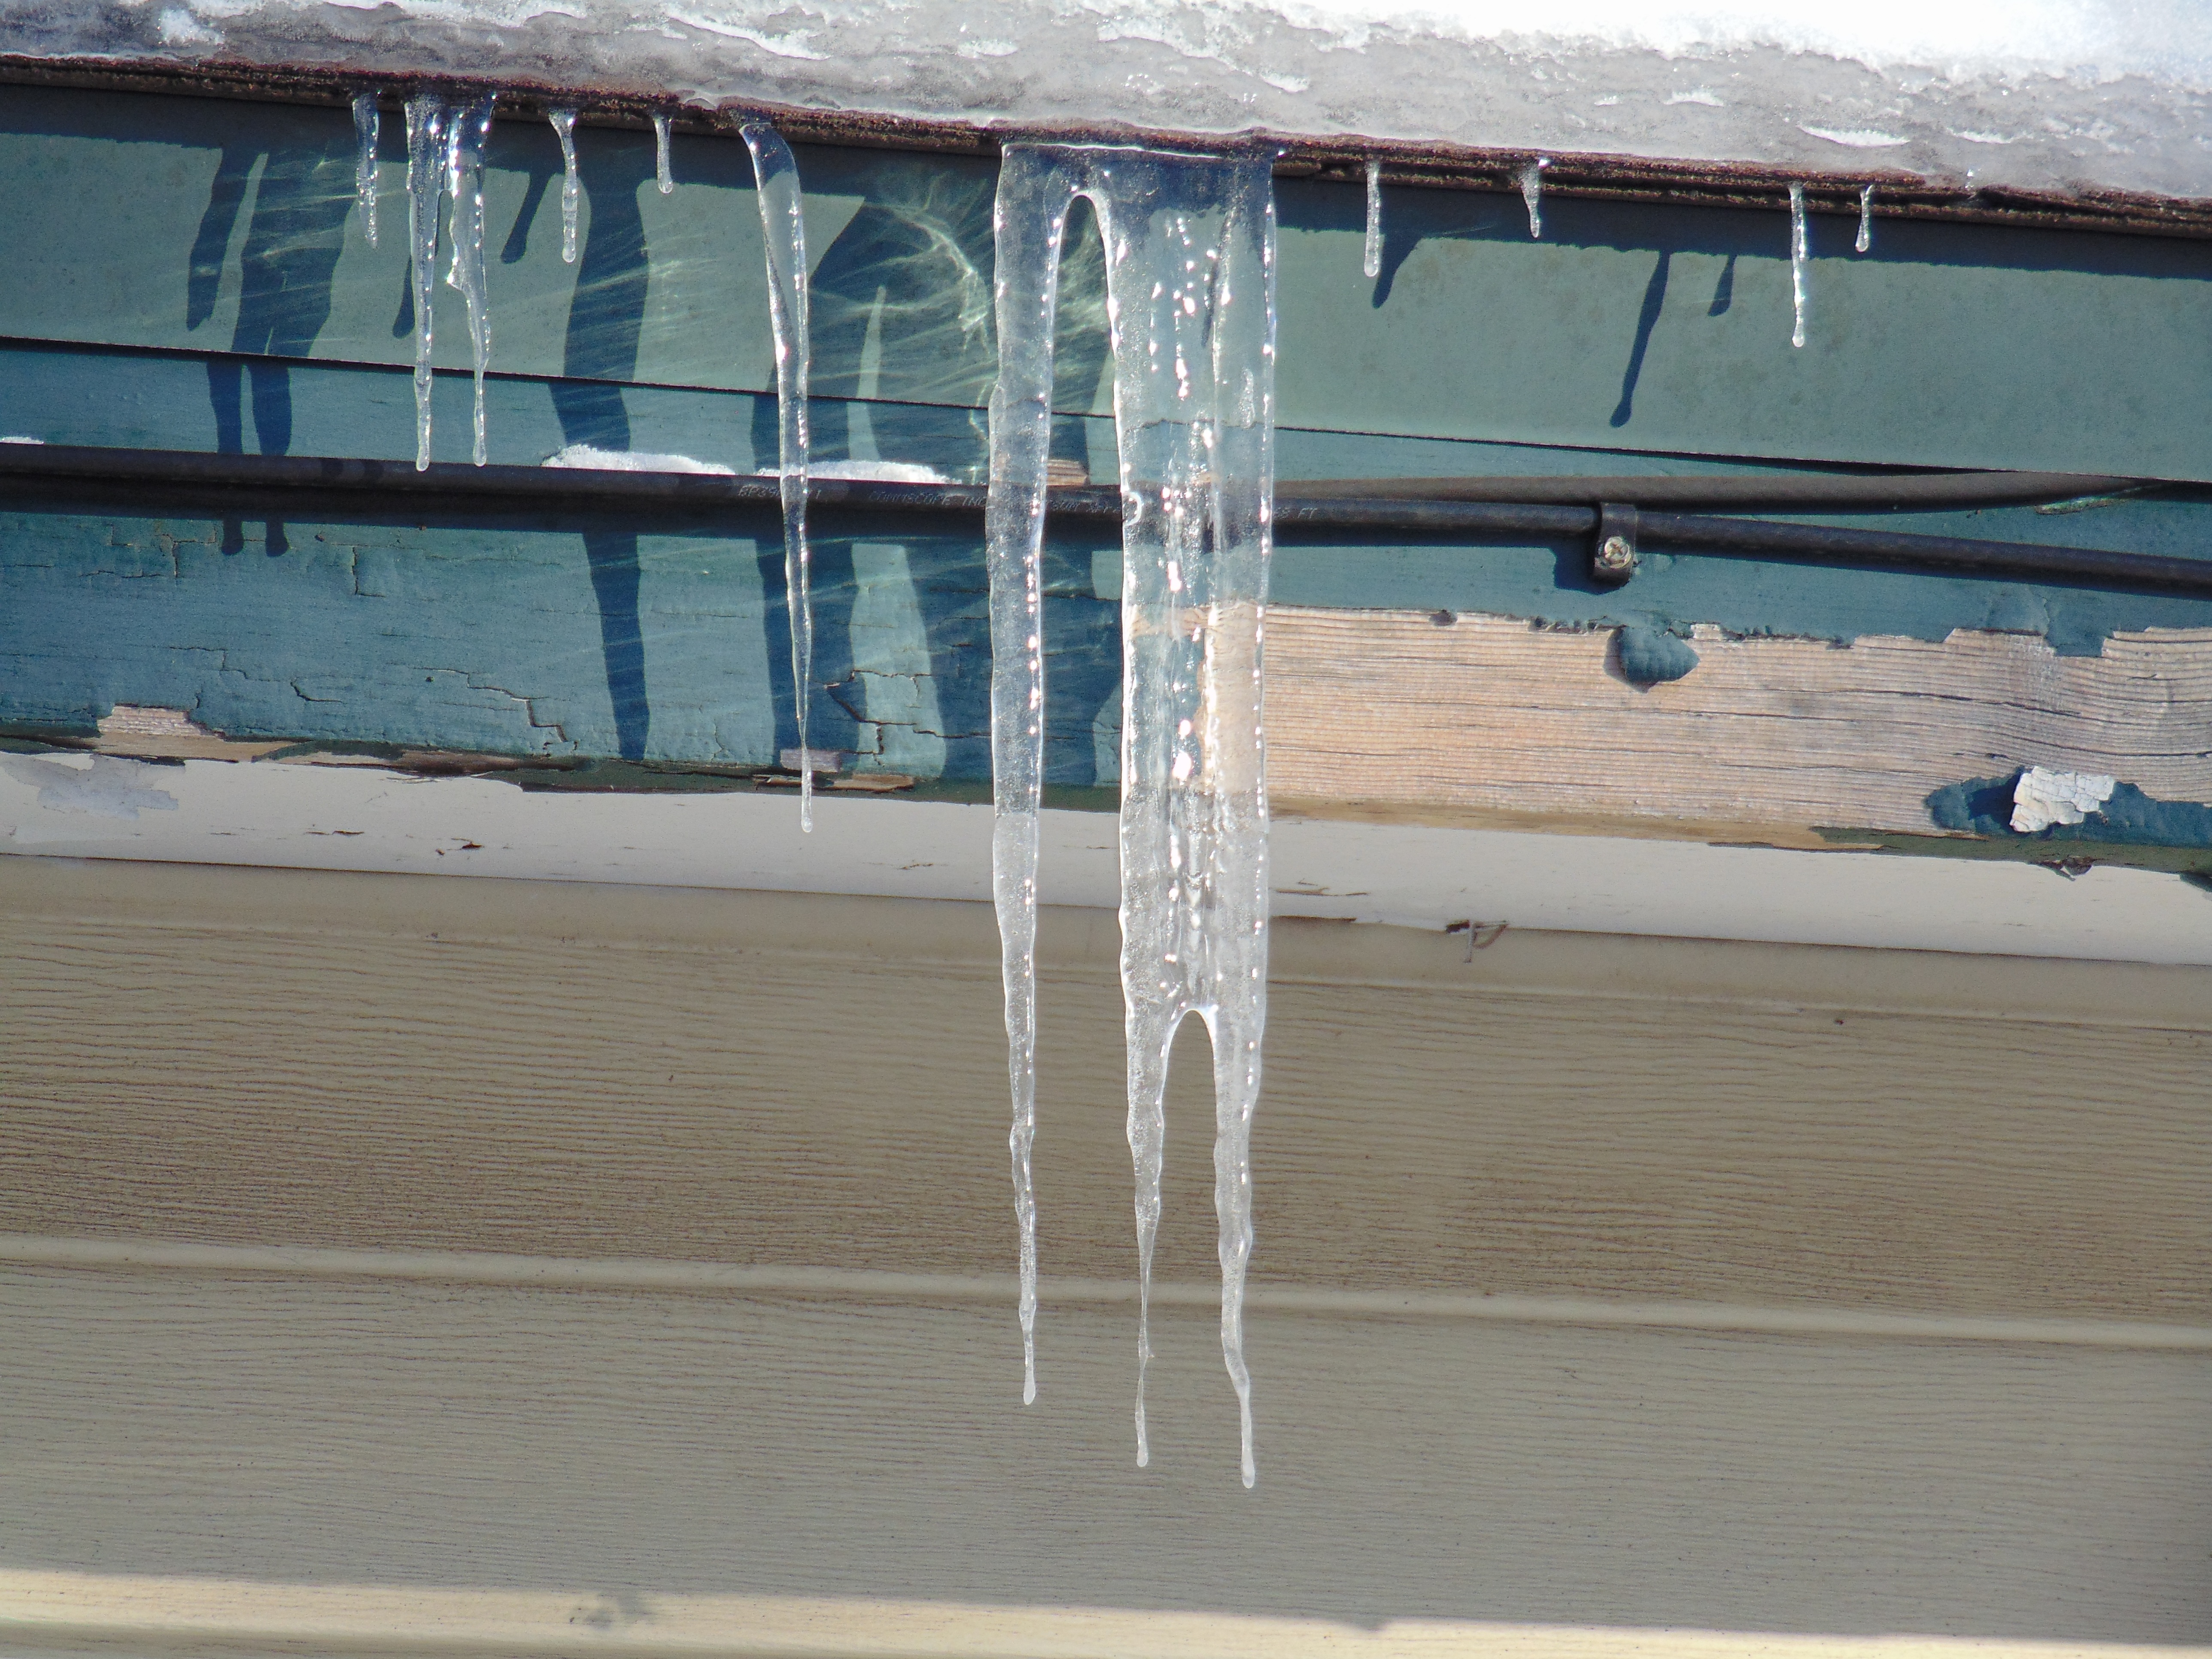
snow, cold, winter, wood, window, roof, cable, ice, swimming pool, hanging, handrail, outdoors, awning, icicle, coaxial, coaxial cable, cable television